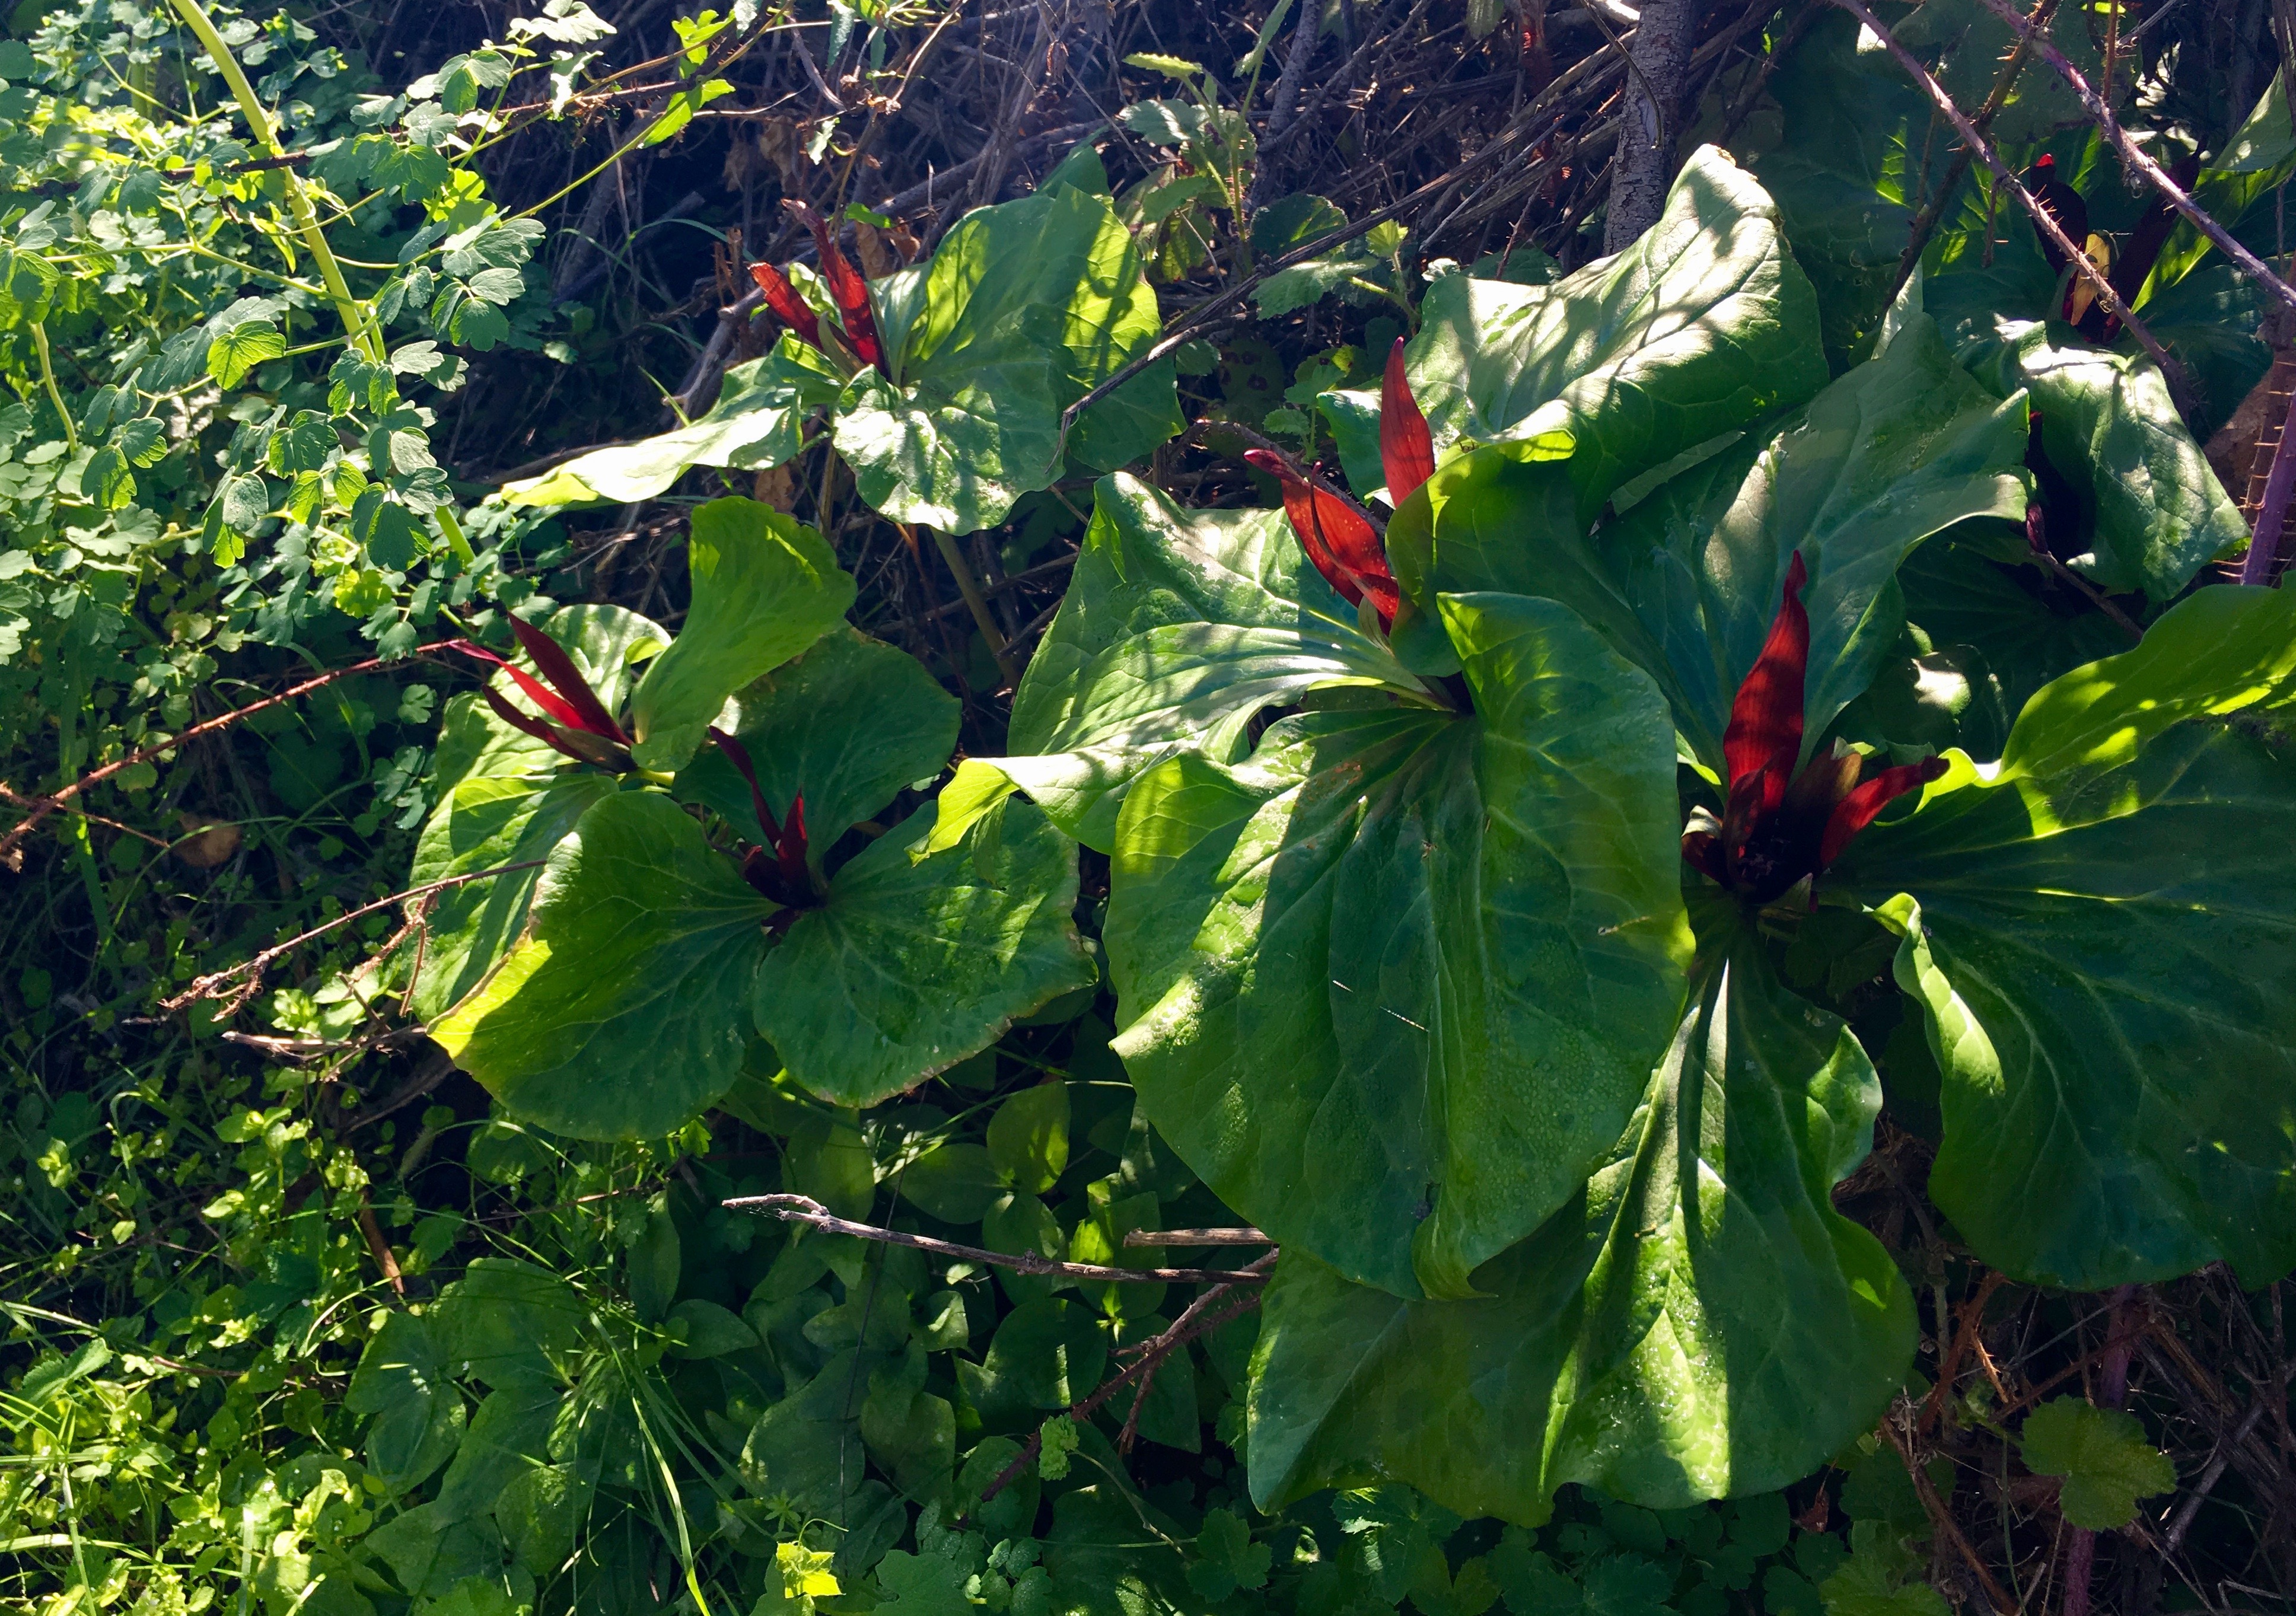
plant, leaf, flower, green, produce, vegetable, botany, garden, flora, wildflower, shrub, californiastateparks, californianativeplants, montanadeorostatepark, greatcaliforniahikes, cooncreektrail, californiawildflowers, trilliumchloropetalum, gianttrillium, flowering plant, land plant